Quemados case

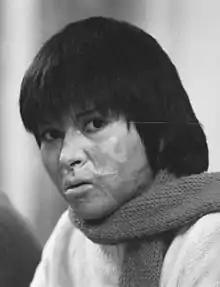
Carmen Gloria Quintana on 10 November 1987.

Rojas de Negri died four days later due to his injuries but Quintana was transferred to the Workers' Hospital on 6 July. Despite the second and third degree burns she suffered on 62% of her body, with many broken teeth (transiting between life and death for weeks), she ultimately survived. She then underwent extensive medical treatment in Chile and Canada, but she still retains a partially disfigured face as a result of her burns and scars.